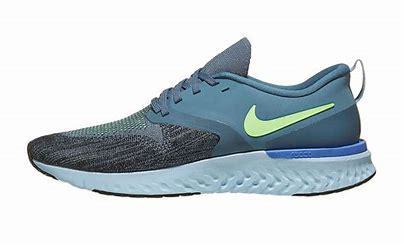
Brand: Nike
Model: Odyssey React Flyknit 2